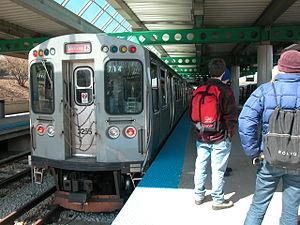
L'aéroport international Midway de Chicago ou plus simplement aéroport Midway est un aéroport américain situé à Chicago, à une douzaine de kilomètres du quartier des affaires du Loop. Il est le second aéroport de Chicago après l'aéroport international O'Hare. Il est principalement utilisé par des compagnies aériennes à bas prix pour des vols intérieurs. La compagnie la plus représentée à Midway est la compagnie à bas prix texane Southwest Airlines.